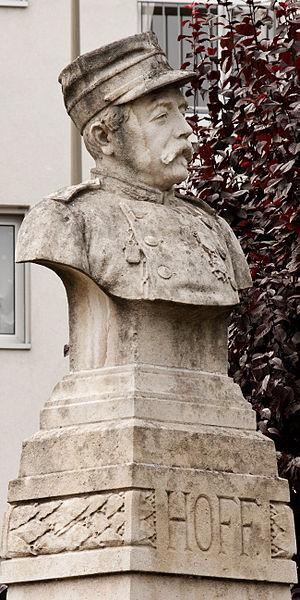
Monument commémoratif du sergent Ignace Hoff, guerre de 1870-71. Détails du buste
Ignace Hoff, communément appelé le Sergent Hoff, est un sous-officier français célèbre pour s'être illustré pendant le siège de Paris durant la guerre franco-prussienne de 1870.